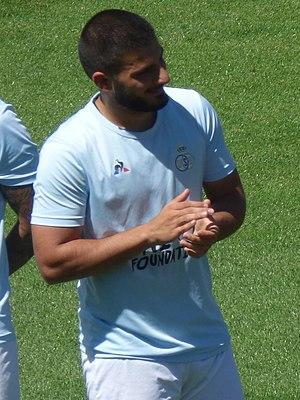
Deniz Undav lors du match amical RC Lens / Union Saint-Gilloise, le 5 août 2020, au Stade Paul-Guerre de Billy-Montigny.